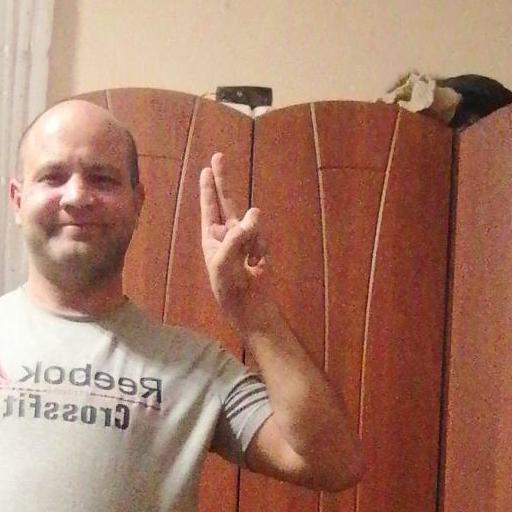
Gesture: two_up